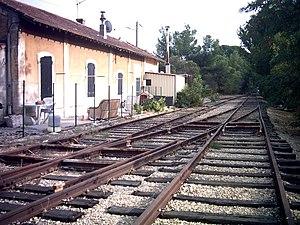
L'ancienne gare ""Bouches-du-Rhône"" de la Ciotat, contiguë à la gare PLM, aujourd'hui abandonnée."
La Compagnie des chemins de fer régionaux des Bouches-du-Rhône est une ancienne compagnie ferroviaire française créée en 1884, filiale de la Société de construction des Batignolles.
La gare de La Ciotat est une gare ferroviaire française de la ligne de Marseille-Saint-Charles à Vintimille, située sur le territoire de la commune de La Ciotat, dans le département des Bouches-du-Rhône en région Provence-Alpes-Côte d'Azur.